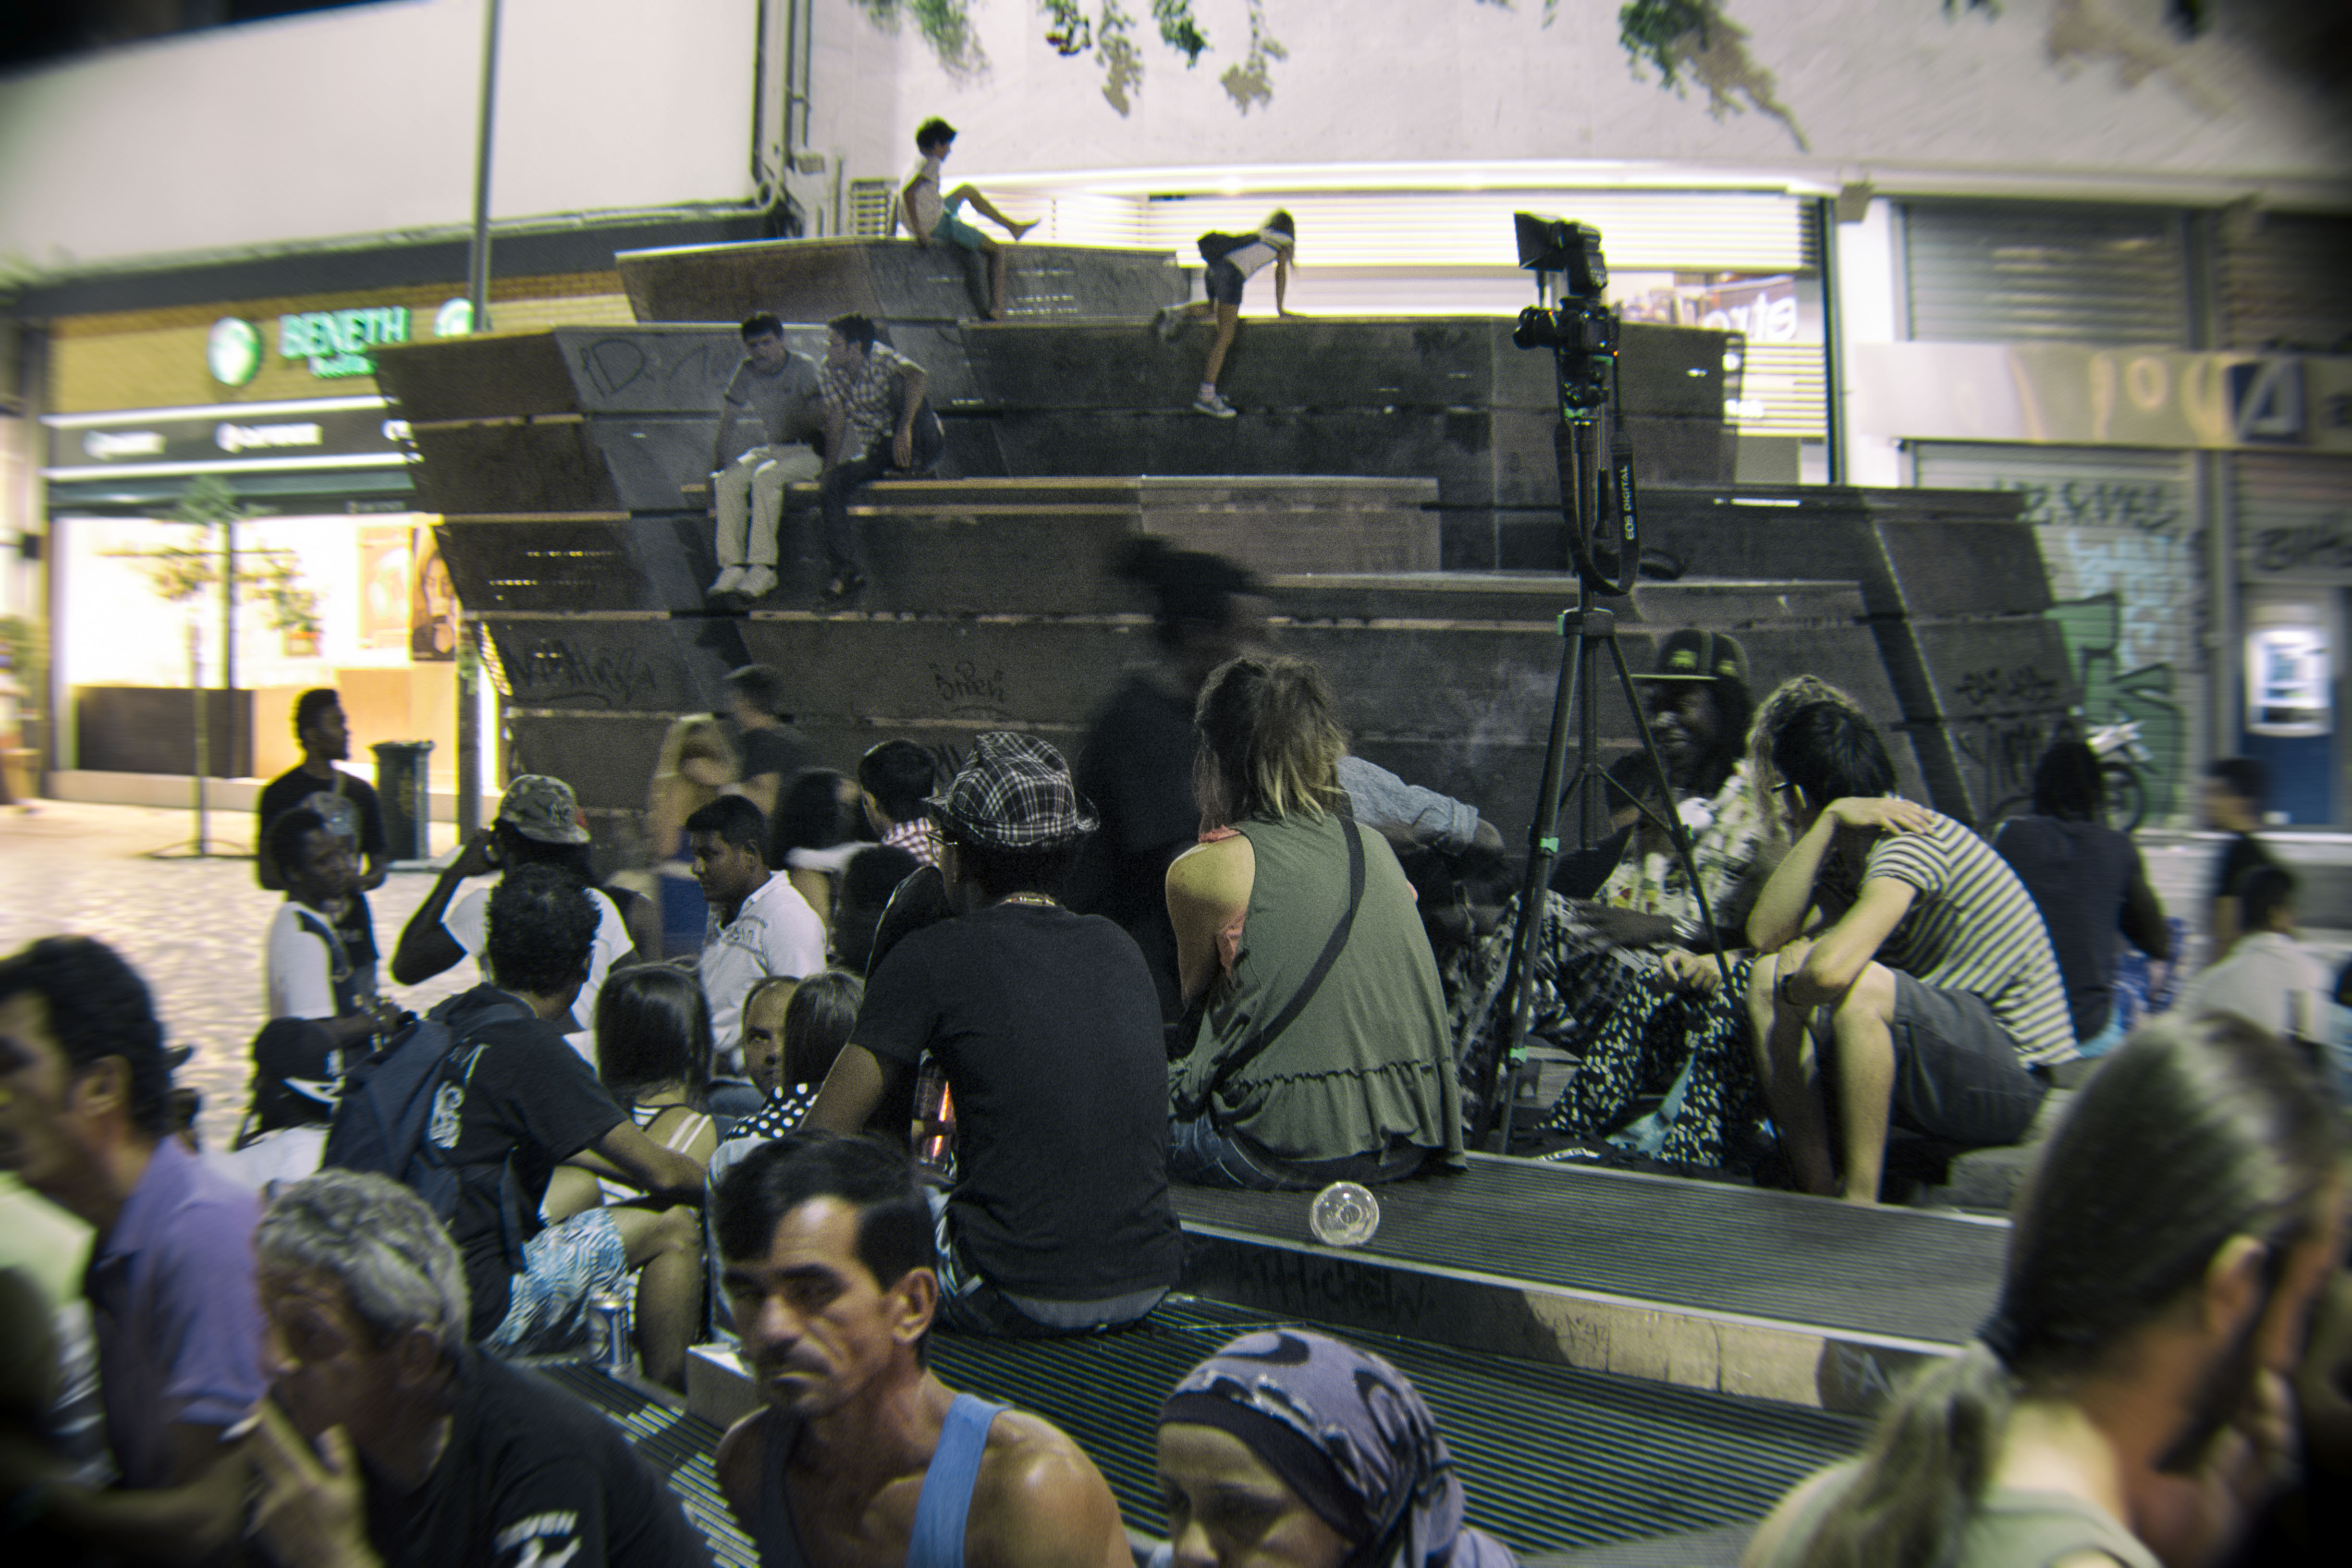
people, street, urban, crowd, travel, transport, fujifilm, vehicle, public transport, greece, fuji, demonstration, passenger, fujix, fujixe1, athens